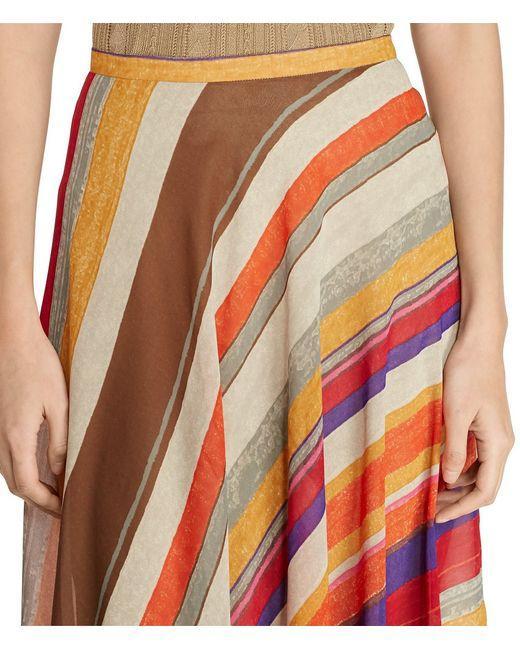
Mehrfarbiger dünner Stoff-loser Rock in diagonalen Streifen